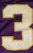
Number: 3